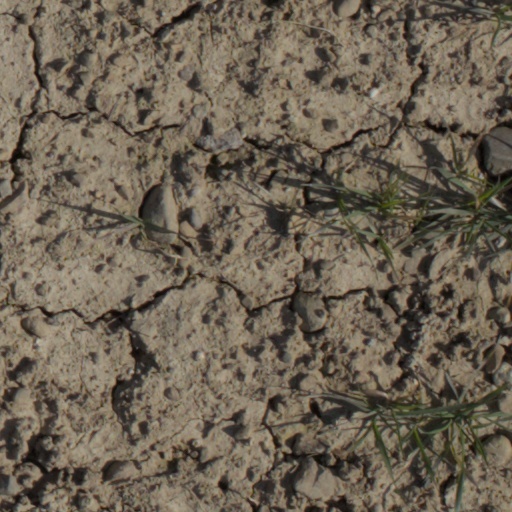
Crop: wheat